Sir Joseph Scott, 1st Baronet

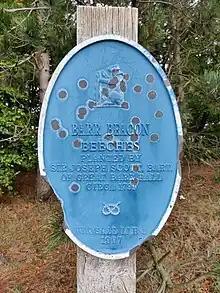
Barr Beacon Beeches planted by Sir Joseph Scott BART, of Great Barr Hall circa 1799 - Walsall MBC - 1997

In 1799 he served as High Sheriff of Staffordshire and was member of parliament for Worcester in 1802–1806.